Laker Airways

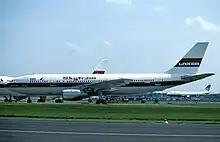
Laker "Skytrain" Airbus A300 in 1982

Laker Airways had taken delivery of a fourth McDonnell-Douglas DC-10 series 10 widebodied jet in 1976 in preparation for the launch of its daily London to New York "Skytrain". This aircraft was the DC-10's second prototype, which the airline had acquired direct from MDC at a knock-down price. By that time, the work force had expanded to 1,000.